Sydney sandstone

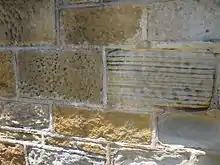
Weathered 19th century wall of Sydney sandstone

Quarries were being worked out by the end of the 19th century and cutting the stone became more difficult than before as depths increased. The combination of slowing demand and technical difficulties forced quarries out of business, although restorations and extensions of important public buildings still required Sydney sandstone. After the Saunders quarries closed, Pyrmont yellowblock sandstone was no longer available.